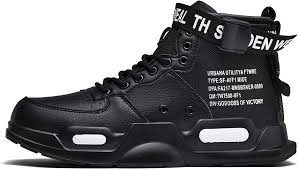
Label: Sneaker